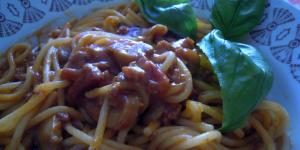
espaguetis con champinones